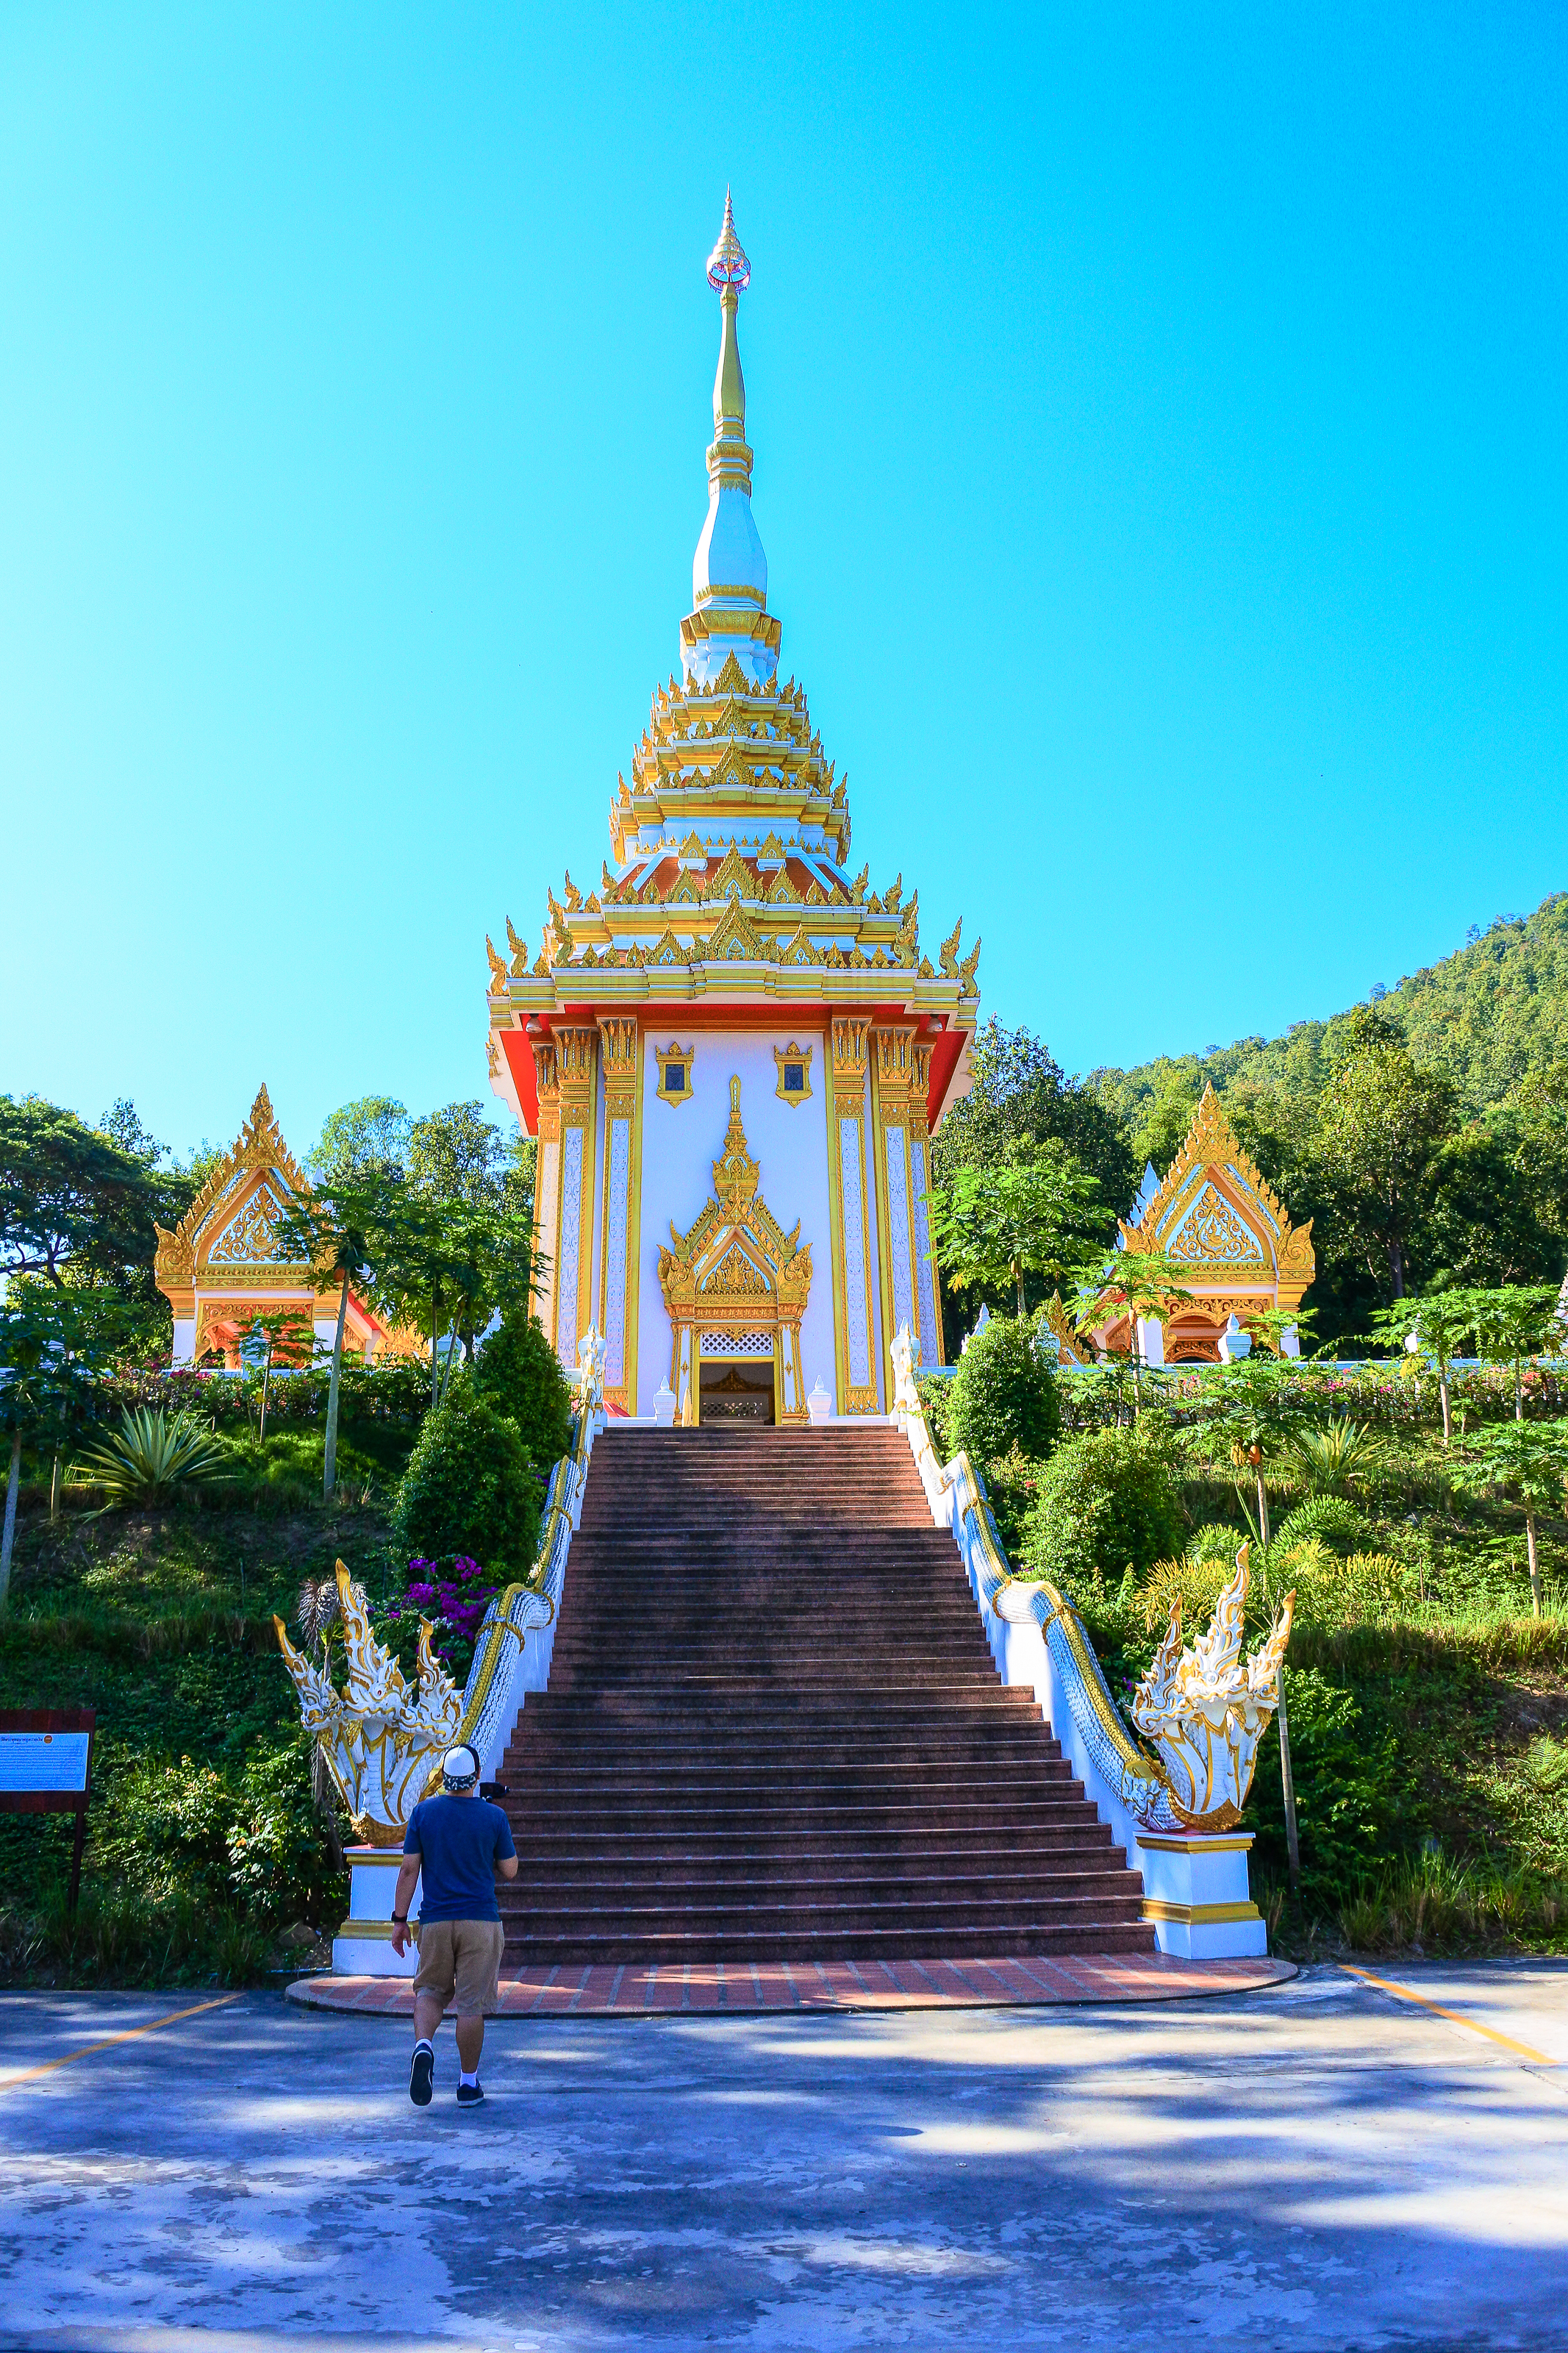
religious, tourism, building, gold, beautiful, buddha, thailand, golden, landmark, architecture, sky, art, famous, old, asia, night, asian, bangkok, thai, wat, buddhism, ancient, stupa, religion, pagoda, traditional, culture, buddhist, temple, travel, place of worship, tower, shrine, historic site, leisure, chinese architecture, tourist attraction, vacation, monastery, cloud, world, fictional character, mountain